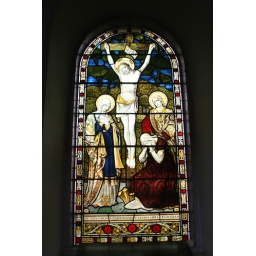
St Andrew's and Christ Church Stained glass window in the church